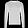
Label: Pullover